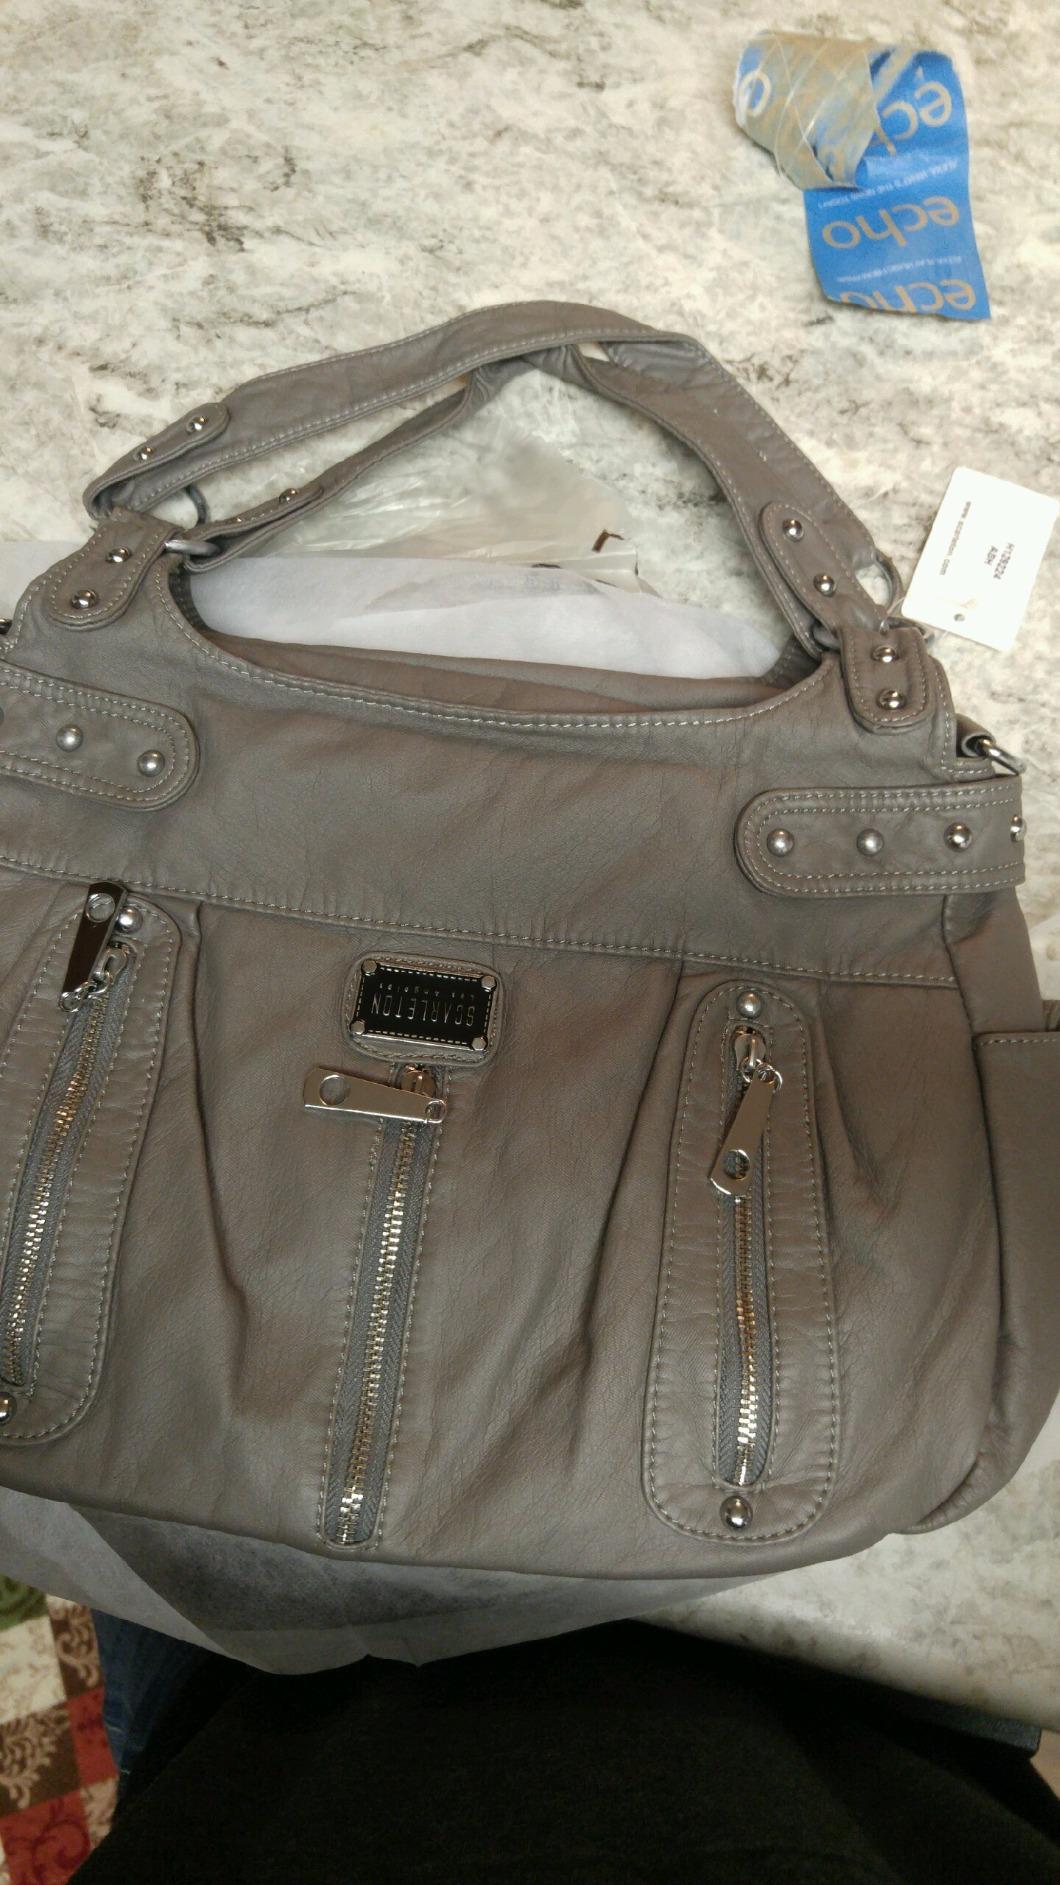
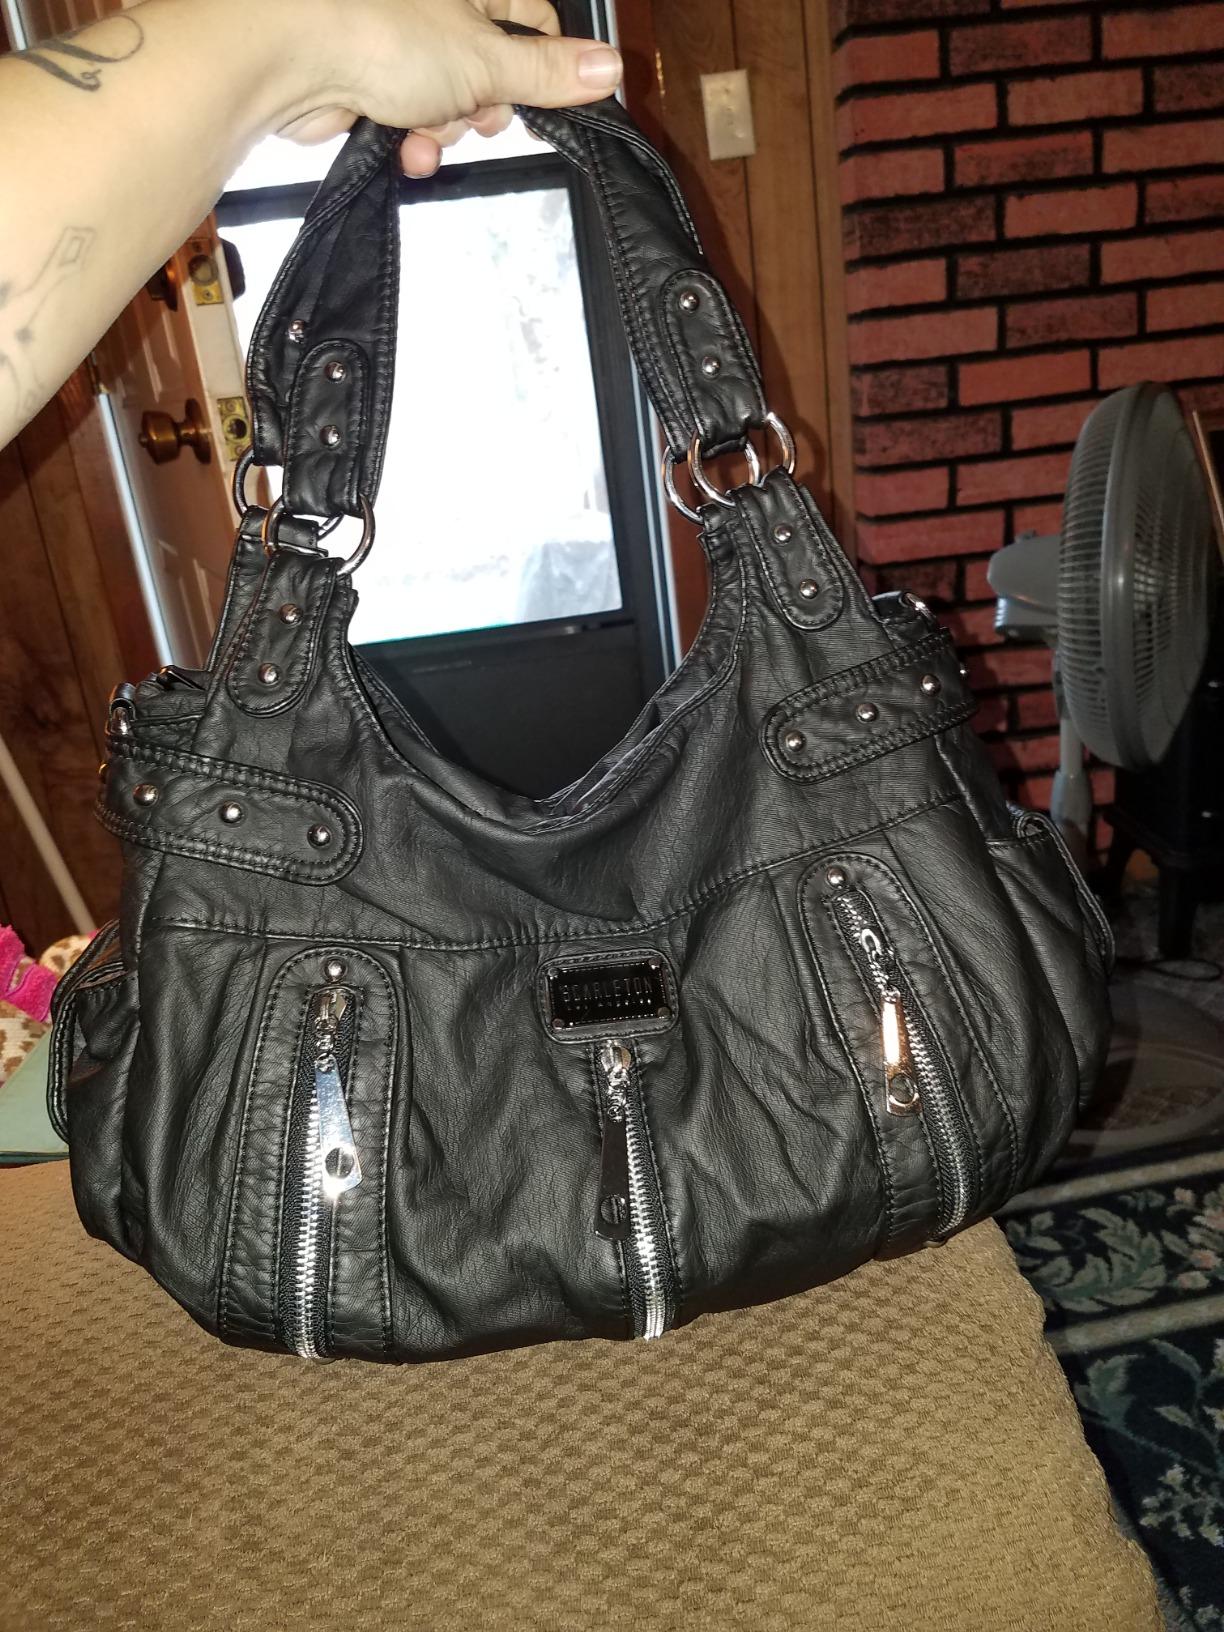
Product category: accessories_handbag
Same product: no